South African Class 15A 4-8-2

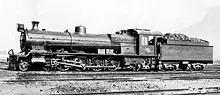
Class 15A no. 2100 (1925 Maffei with Lentz Rotary Cam Poppet valve gear) at Paardeneiland, c. 1930

The Classes 15 and 15A were the final development of the plate-framed Mountain locomotive designed by D.A. Hendrie, Chief Mechanical Engineer (CME) of the South African Railways (SAR) from 1910 to 1922. Of the whole Hendrie Mountain family, the Class 15A was the most numerous and proved to be his most useful.